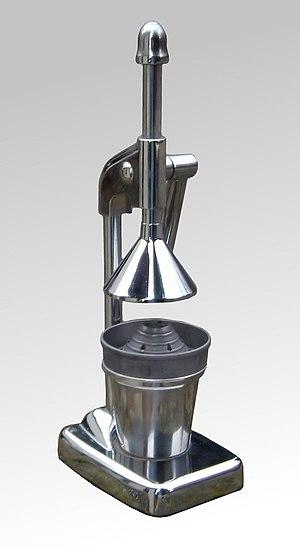
Le presse-agrumes, souvent nommé presse-citron, est un extracteur de jus destiné à presser le jus des agrumes comme le citron ou le citron vert. Le presse-agrumes offre plus de possibilités, souvent au moyen de noyaux interchangeables et est capable de presser de plus gros fruits, comme les oranges, les grapefruits ou autres pamplemousses. Le presse-agrumes utilise le principe bien antérieur du presse-citron.